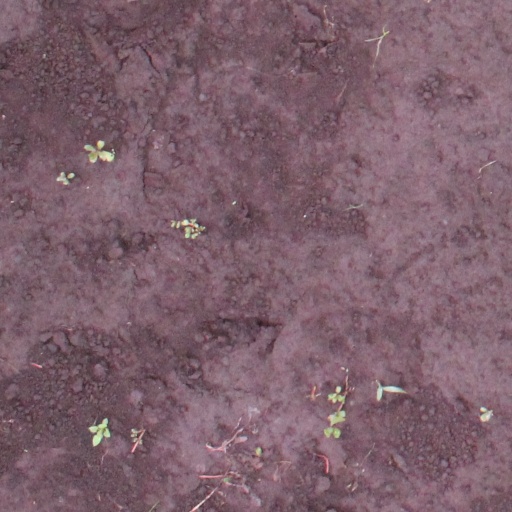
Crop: soybean